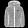
Label: Coat